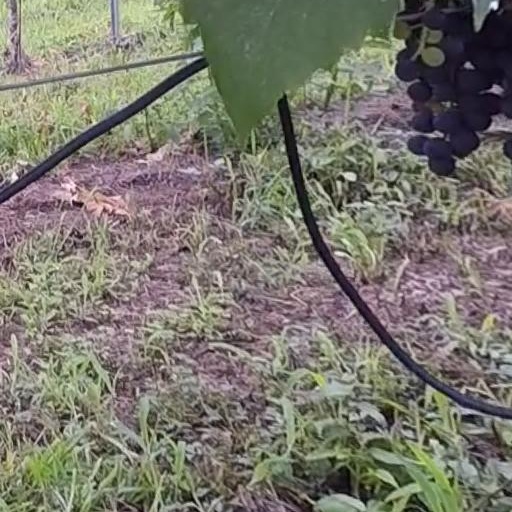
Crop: grape